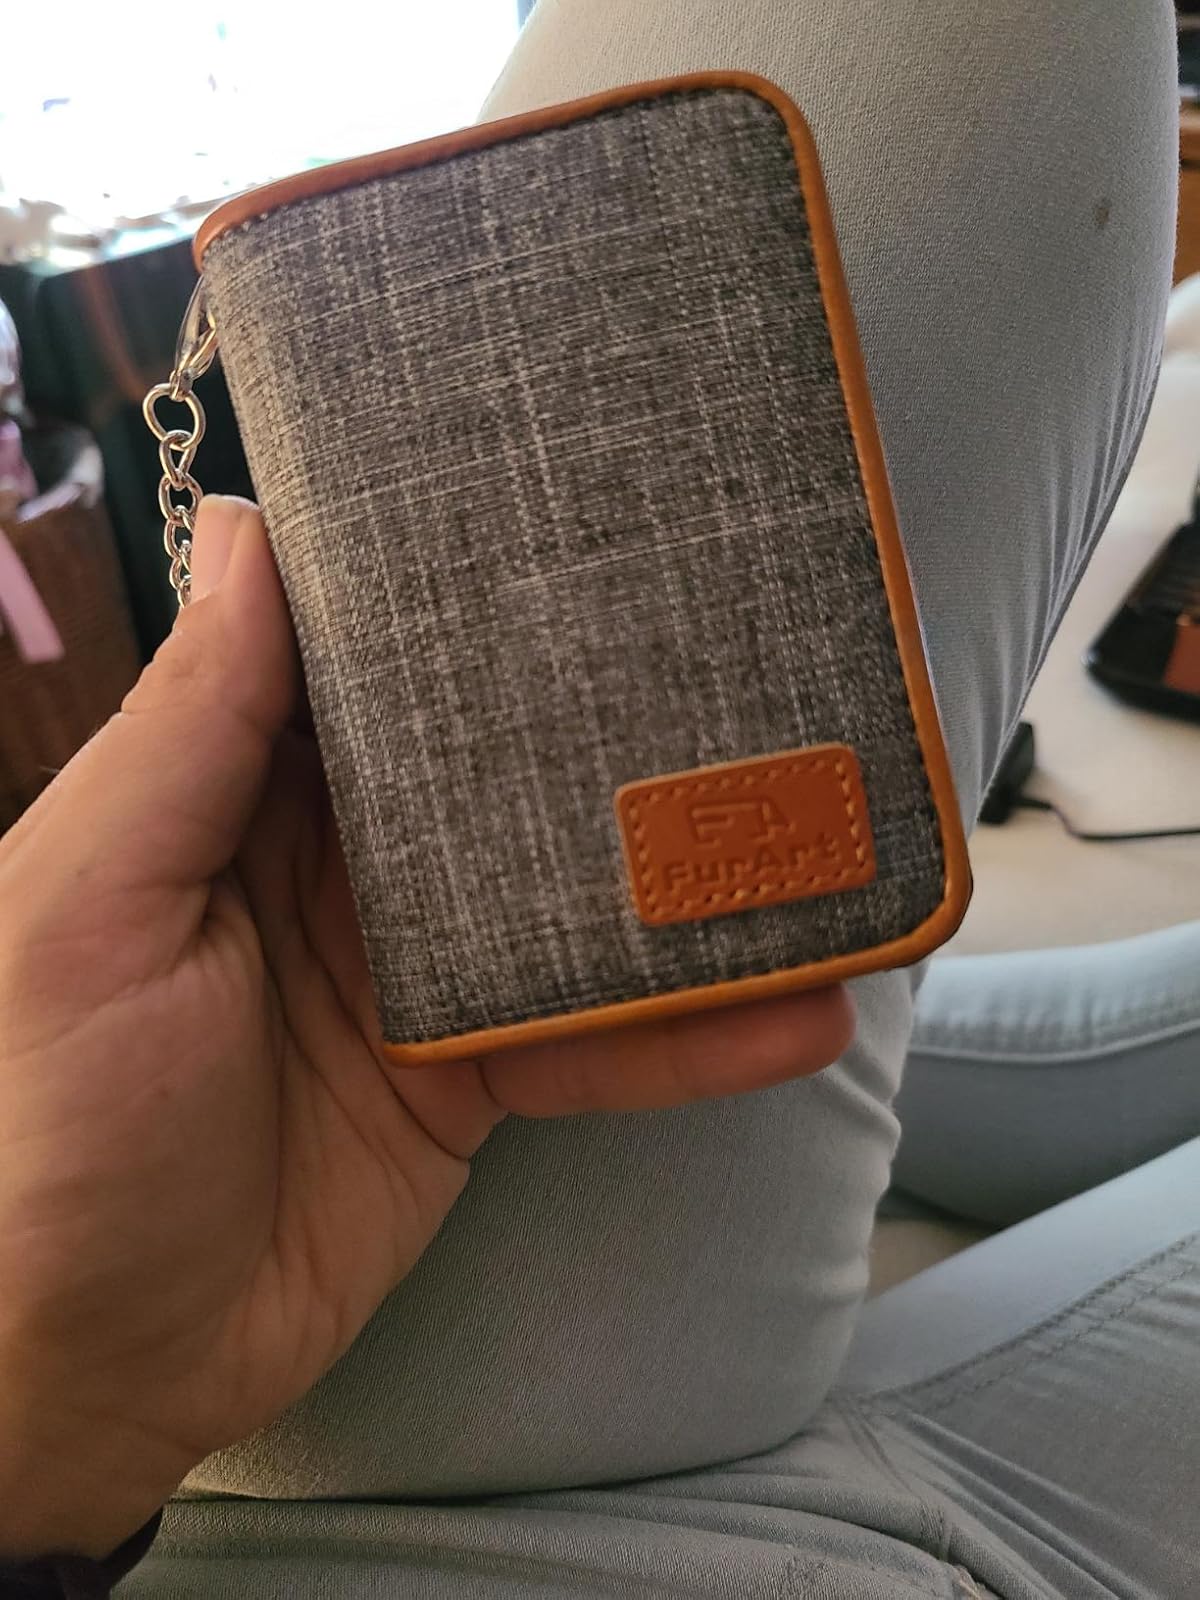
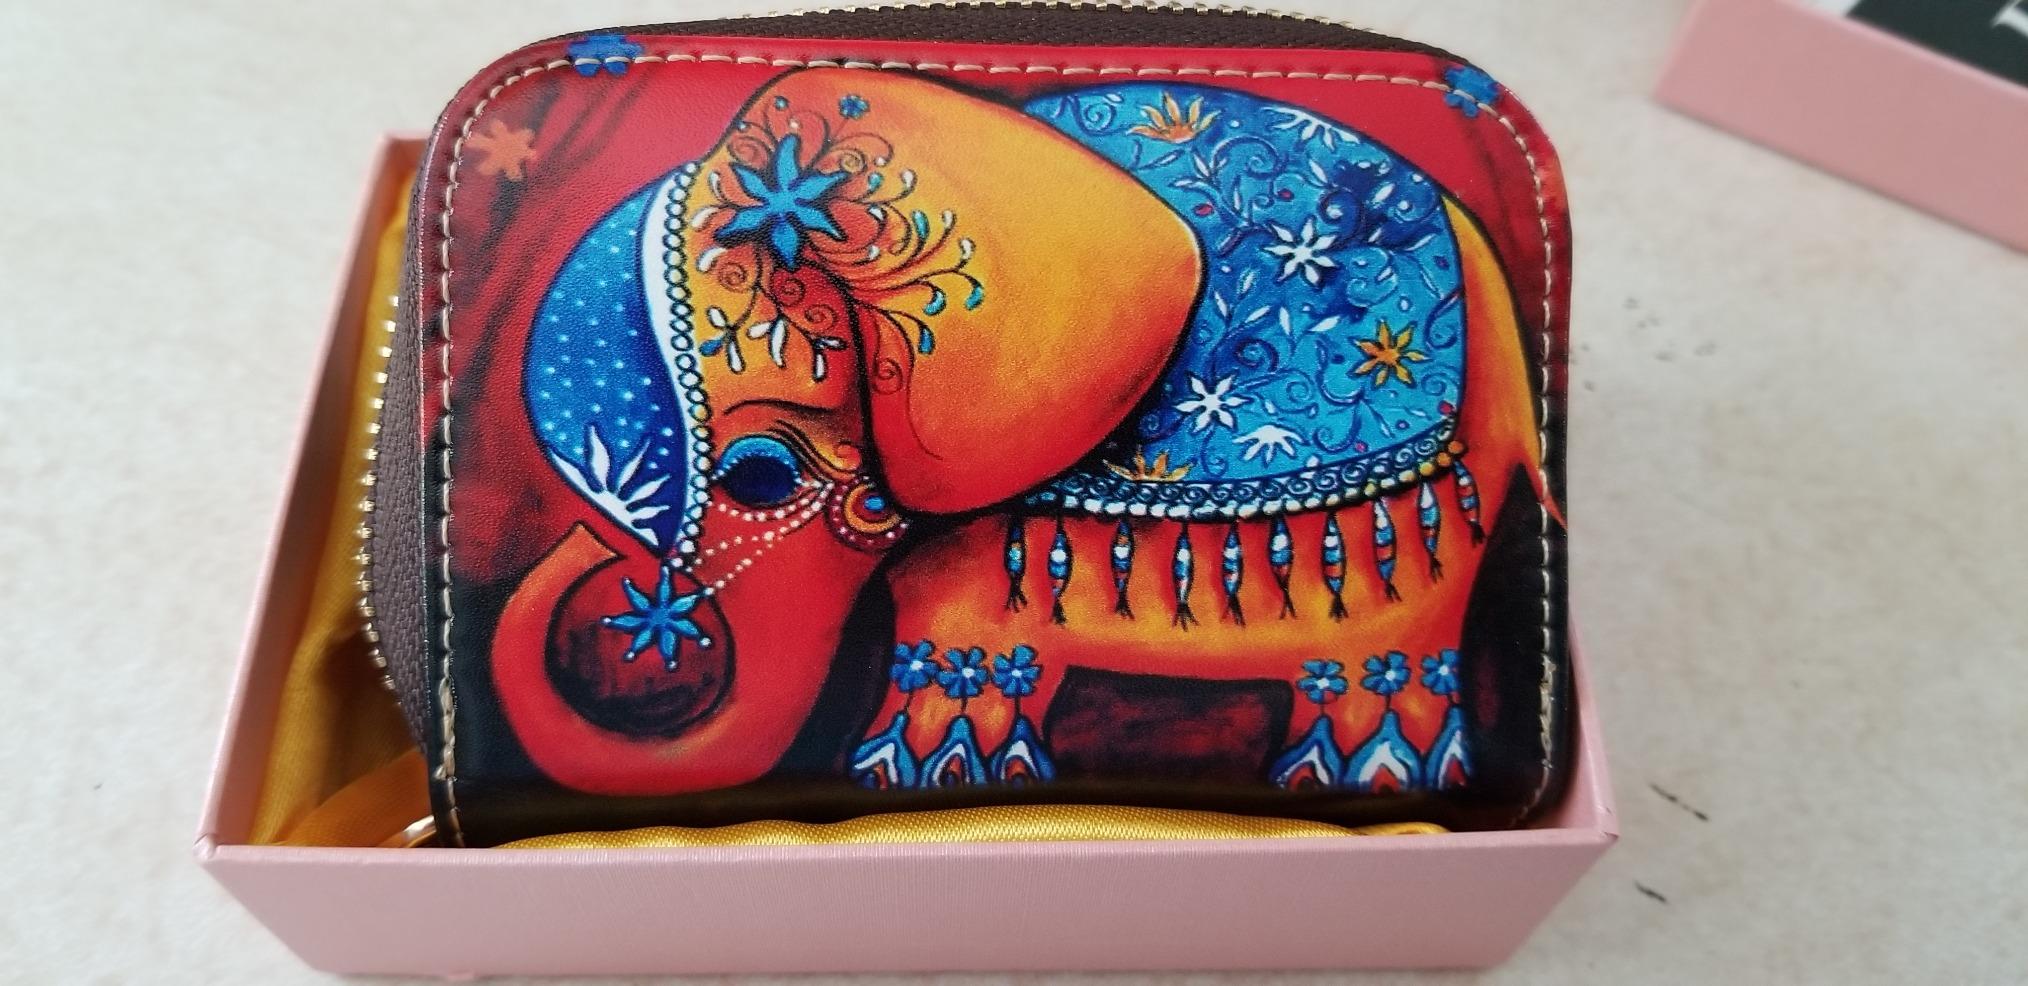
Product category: accessories_keychain
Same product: no